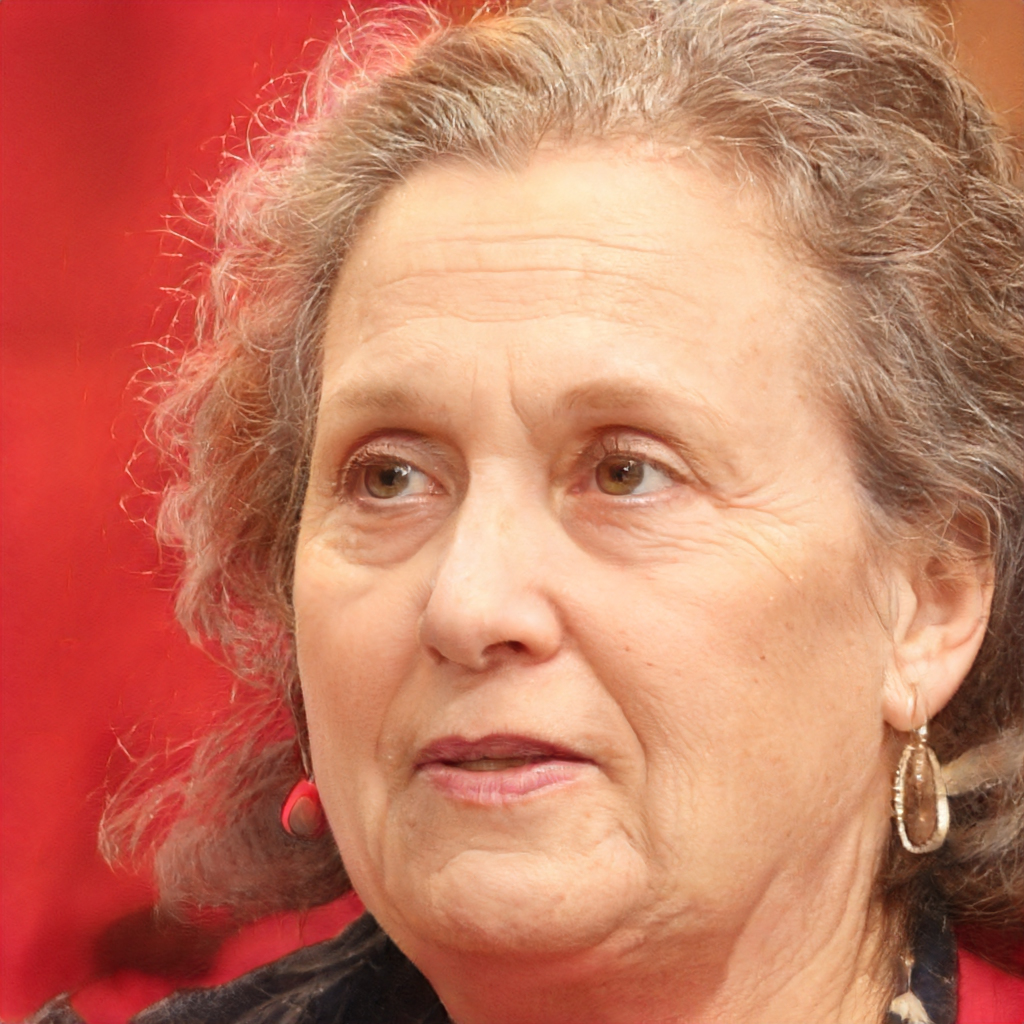
Label: No Watermark